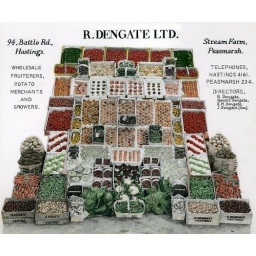
Family business. Photo of hand painted black and white photo that used to hang in my Grandad's study